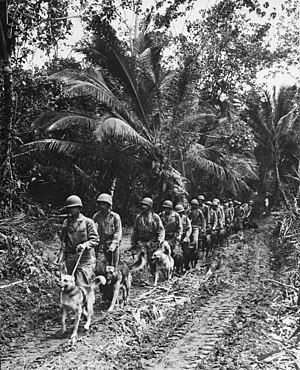
Les Marine Raiders formaient une branche d'infanterie légère de l'United States Marine Corps, pendant la Seconde Guerre mondiale, hautement entraînée et spécialisée à mener des opérations derrière les lignes ennemies, particulièrement à bord de canots pneumatiques. Ils sont généralement considérés comme étant les premières forces spéciales des États-Unis. Ils formèrent d'abord un bataillon créé en février 1942, puis dès mars 1943 un régiment qui fut finalement dissout en février 1944. Le recrutement s'opérait par le biais de Marines volontaires et triés sur le volet.
Les chiens de guerre sont les chiens utilisés dans un cadre militaire, quelle qu’en soit la nature.